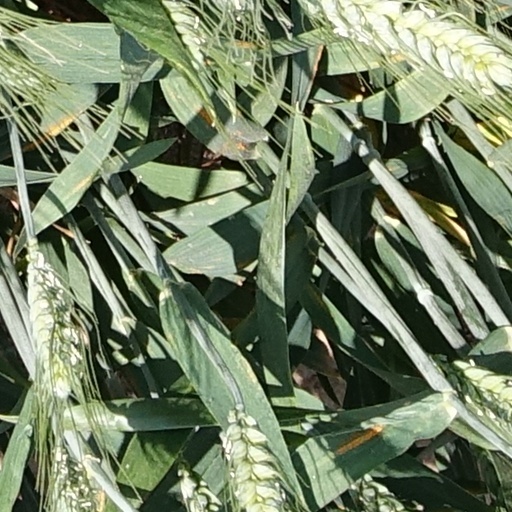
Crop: wheat